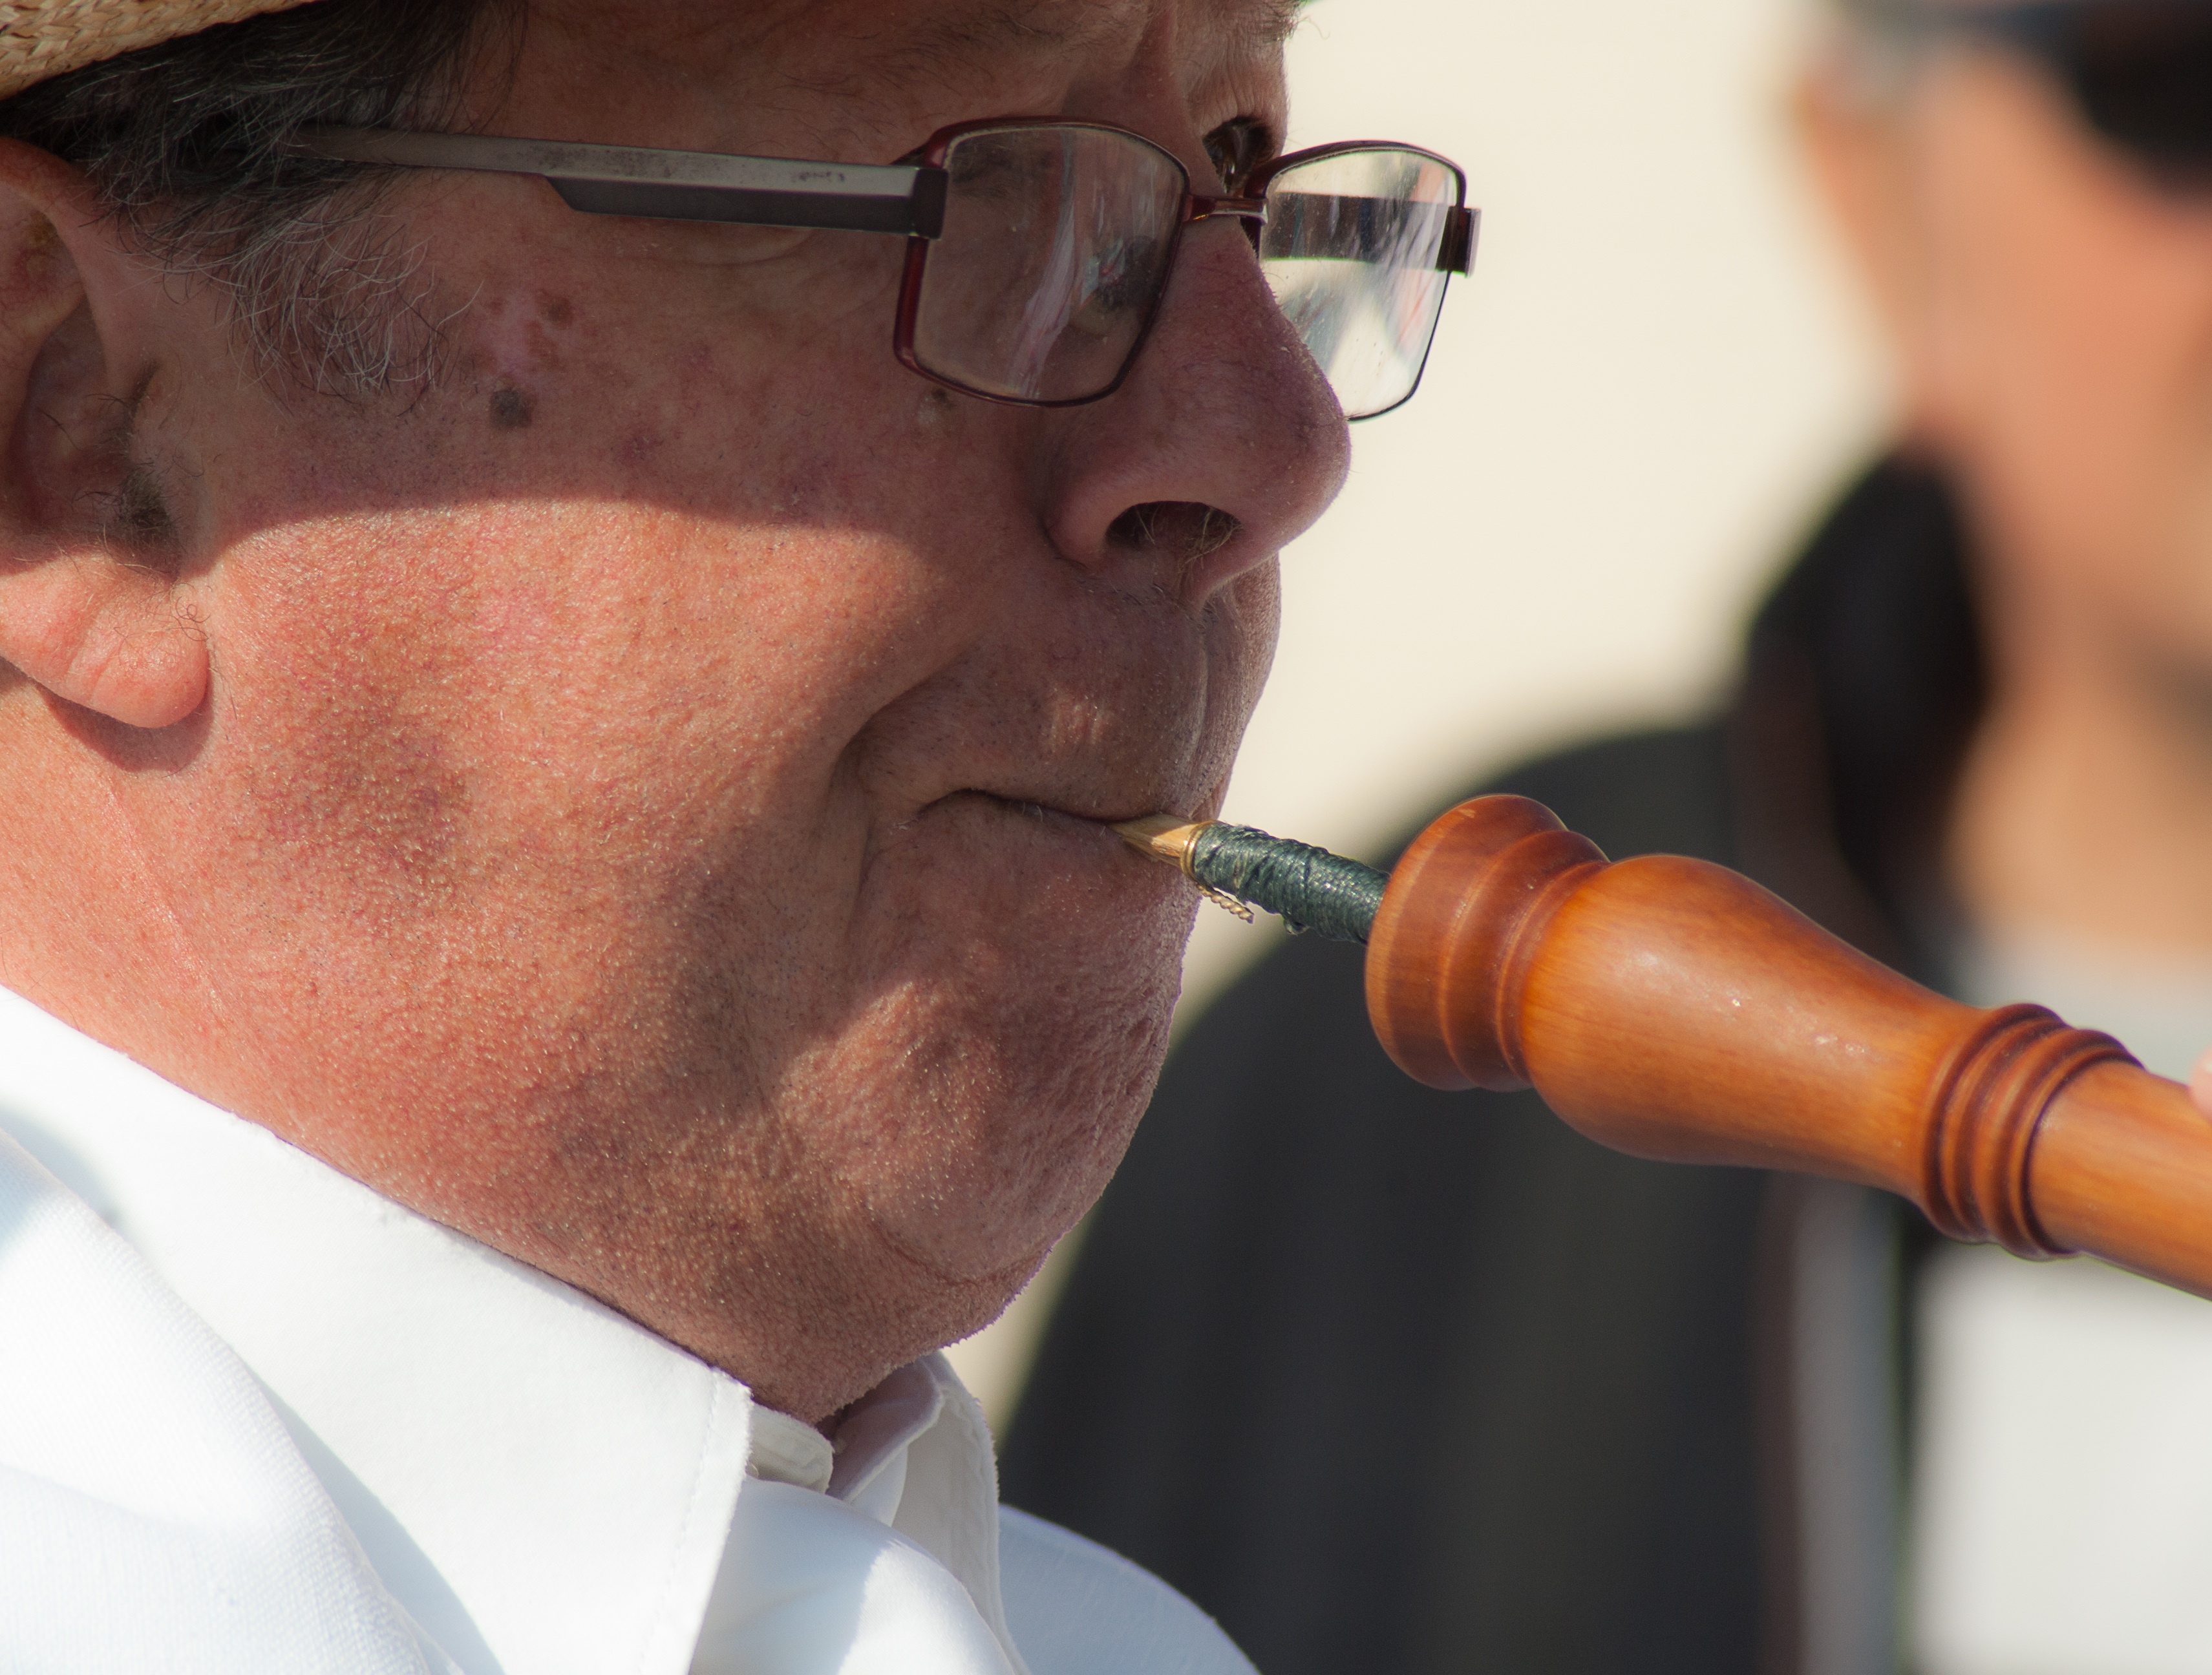
person, musician, musical instrument, close up, street artist, nose, sunglasses, eye, glasses, eyewear, flute, sense, vision care